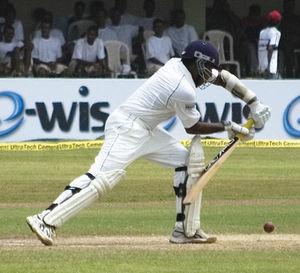
Denagamage Proboth Mahela de Silva Jayawardene, dit Mahela Jayawardene, est un joueur de cricket international srilankais né le 27 mai 1977 à Colombo. Batteur au sein du Sinhalese Sports Club, où il débute en 1996, il est sélectionné pour la première fois avec l'équipe du Sri Lanka en Test cricket en 1997 et en One-day International l'année suivante.
Au cricket, le terme batteur, frappeur ou batsman désigne soit un joueur présent sur le terrain pour marquer des courses pour son équipe en essayant d'éviter de se faire éliminer, soit un joueur spécialiste de cet exercice. Le batteur est équipé d'une batte, un accessoire de saule et de rotin utilisé pour frapper la balle. Le terme batting désigne quant à lui l'acte ou la capacité à frapper correctement la balle avec la batte.